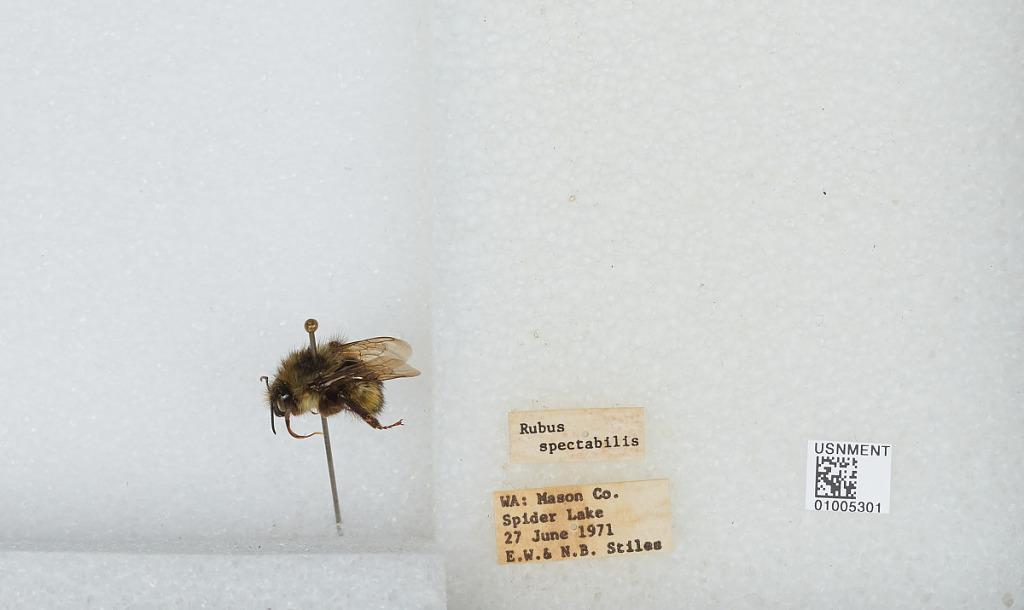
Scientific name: Bombus (Pyrobombus) flavifrons Cresson
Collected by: E. Stiles & N. Stiles
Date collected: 1971-6-27
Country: United States
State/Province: Washington
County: Mason
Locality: Spider Lake
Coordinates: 47.4075, -123.433